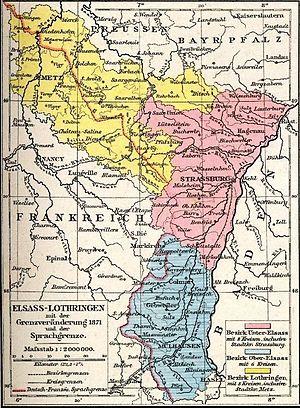
L’Alsace-Lorraine est le territoire cédé par la France à l'Empire allemand en application du traité de Francfort, signé le 10 mai 1871 après la défaite française. Si le traité ne concerne pas l'intégralité des territoires lorrain et alsacien d'alors, il ampute la France de territoires répartis entre quatre divisions administratives de l'époque. Cette cession concerne les trois quarts de l'ancien département de la Moselle, un quart de celui de la Meurthe, quelques communes situées dans l'est du département des Vosges, les cinq sixièmes du département du Haut-Rhin et l'intégralité du Bas-Rhin. La cession est validée par un vote du parlement français puis ratifiée lors du traité de Francfort.
La conférence de Kreuznach du 9 août 1917 est une conférence gouvernementale allemande destinée à élaborer la réponse du gouvernement du Reich aux propositions faites à Vienne le 1ᵉʳ août 1917 par le ministre austro-hongrois des affaires étrangères Ottokar Czernin en vue de négocier une sortie honorable du conflit. Cette conférence constitue également la première rencontre officielle entre Georg Michaelis, le nouveau chancelier impérial, d'une part, et les deux principaux animateurs du haut-commandement allemand, Erich Ludendorff et Paul von Hindenburg. Lors de cette rencontre, les militaires, s'appuyant sur le procès-verbal de la conférence du 23 avril 1917, tentent d'imposer aux membres du gouvernement civil les buts de guerre qu'ils assignent au conflit.
Frédéric III, de son nom complet Frédéric Guillaume Nicolas Charles de Hohenzollern est né le 18 octobre 1831 à Potsdam, en Prusse, et décédé le 15 juin 1888 en cette même ville. Régnant du 9 mars 1888 au 15 juin de la même année, il est le huitième roi de Prusse et le deuxième empereur allemand.
Le district de Basse-Alsace était l'une des trois divisions administratives de l'Alsace-Lorraine. Le district allemand de Basse-Alsace, chef-lieu Strasbourg, correspondait à l'actuel Bas-Rhin.
Le district de Lorraine, en allemand Bezirk Lothringen, était l’une des trois divisions administratives de l'Alsace-Lorraine. Ayant pour chef-lieu Metz, il correspondait à l'actuel département de la Moselle.
Le district de Haute-Alsace était l'une des trois divisions administratives du Reichsland Elsaß-Lothringen. Le district allemand de Haute-Alsace, chef-lieu Colmar, correspondait à l'actuel Haut-Rhin.